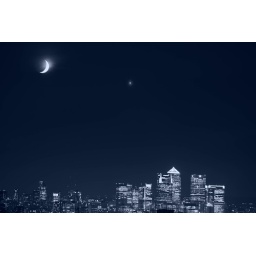
the cresent moon and Venus over canary wharf from my bedroom window -              (No Photoshop honest !)